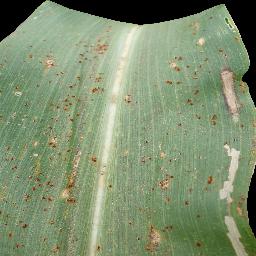
Label: Corn___Common_rust